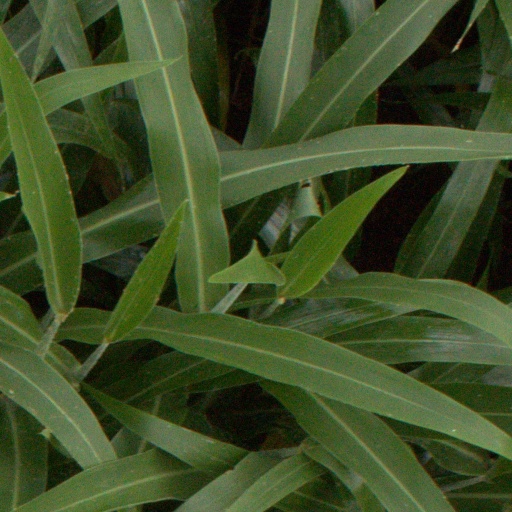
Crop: sorghum